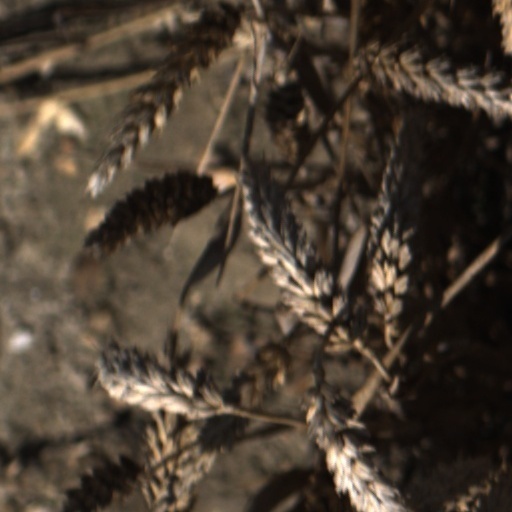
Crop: wheat